Dino Bravo

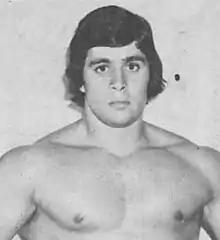
Bravo, circa 1979

Adolfo Bresciano (August 6, 1948 – March 10, 1993), better known by the ring name Dino Bravo, was an Italian-Canadian professional wrestler and promoter.